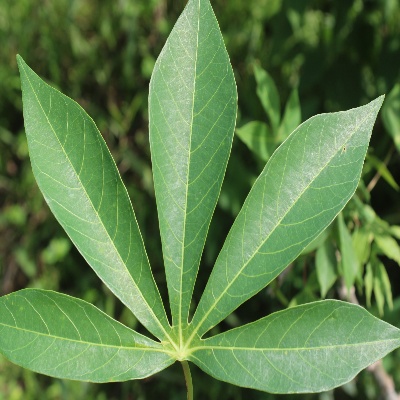
Crop: Cassava
Condition: healthy